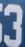
Number: 3